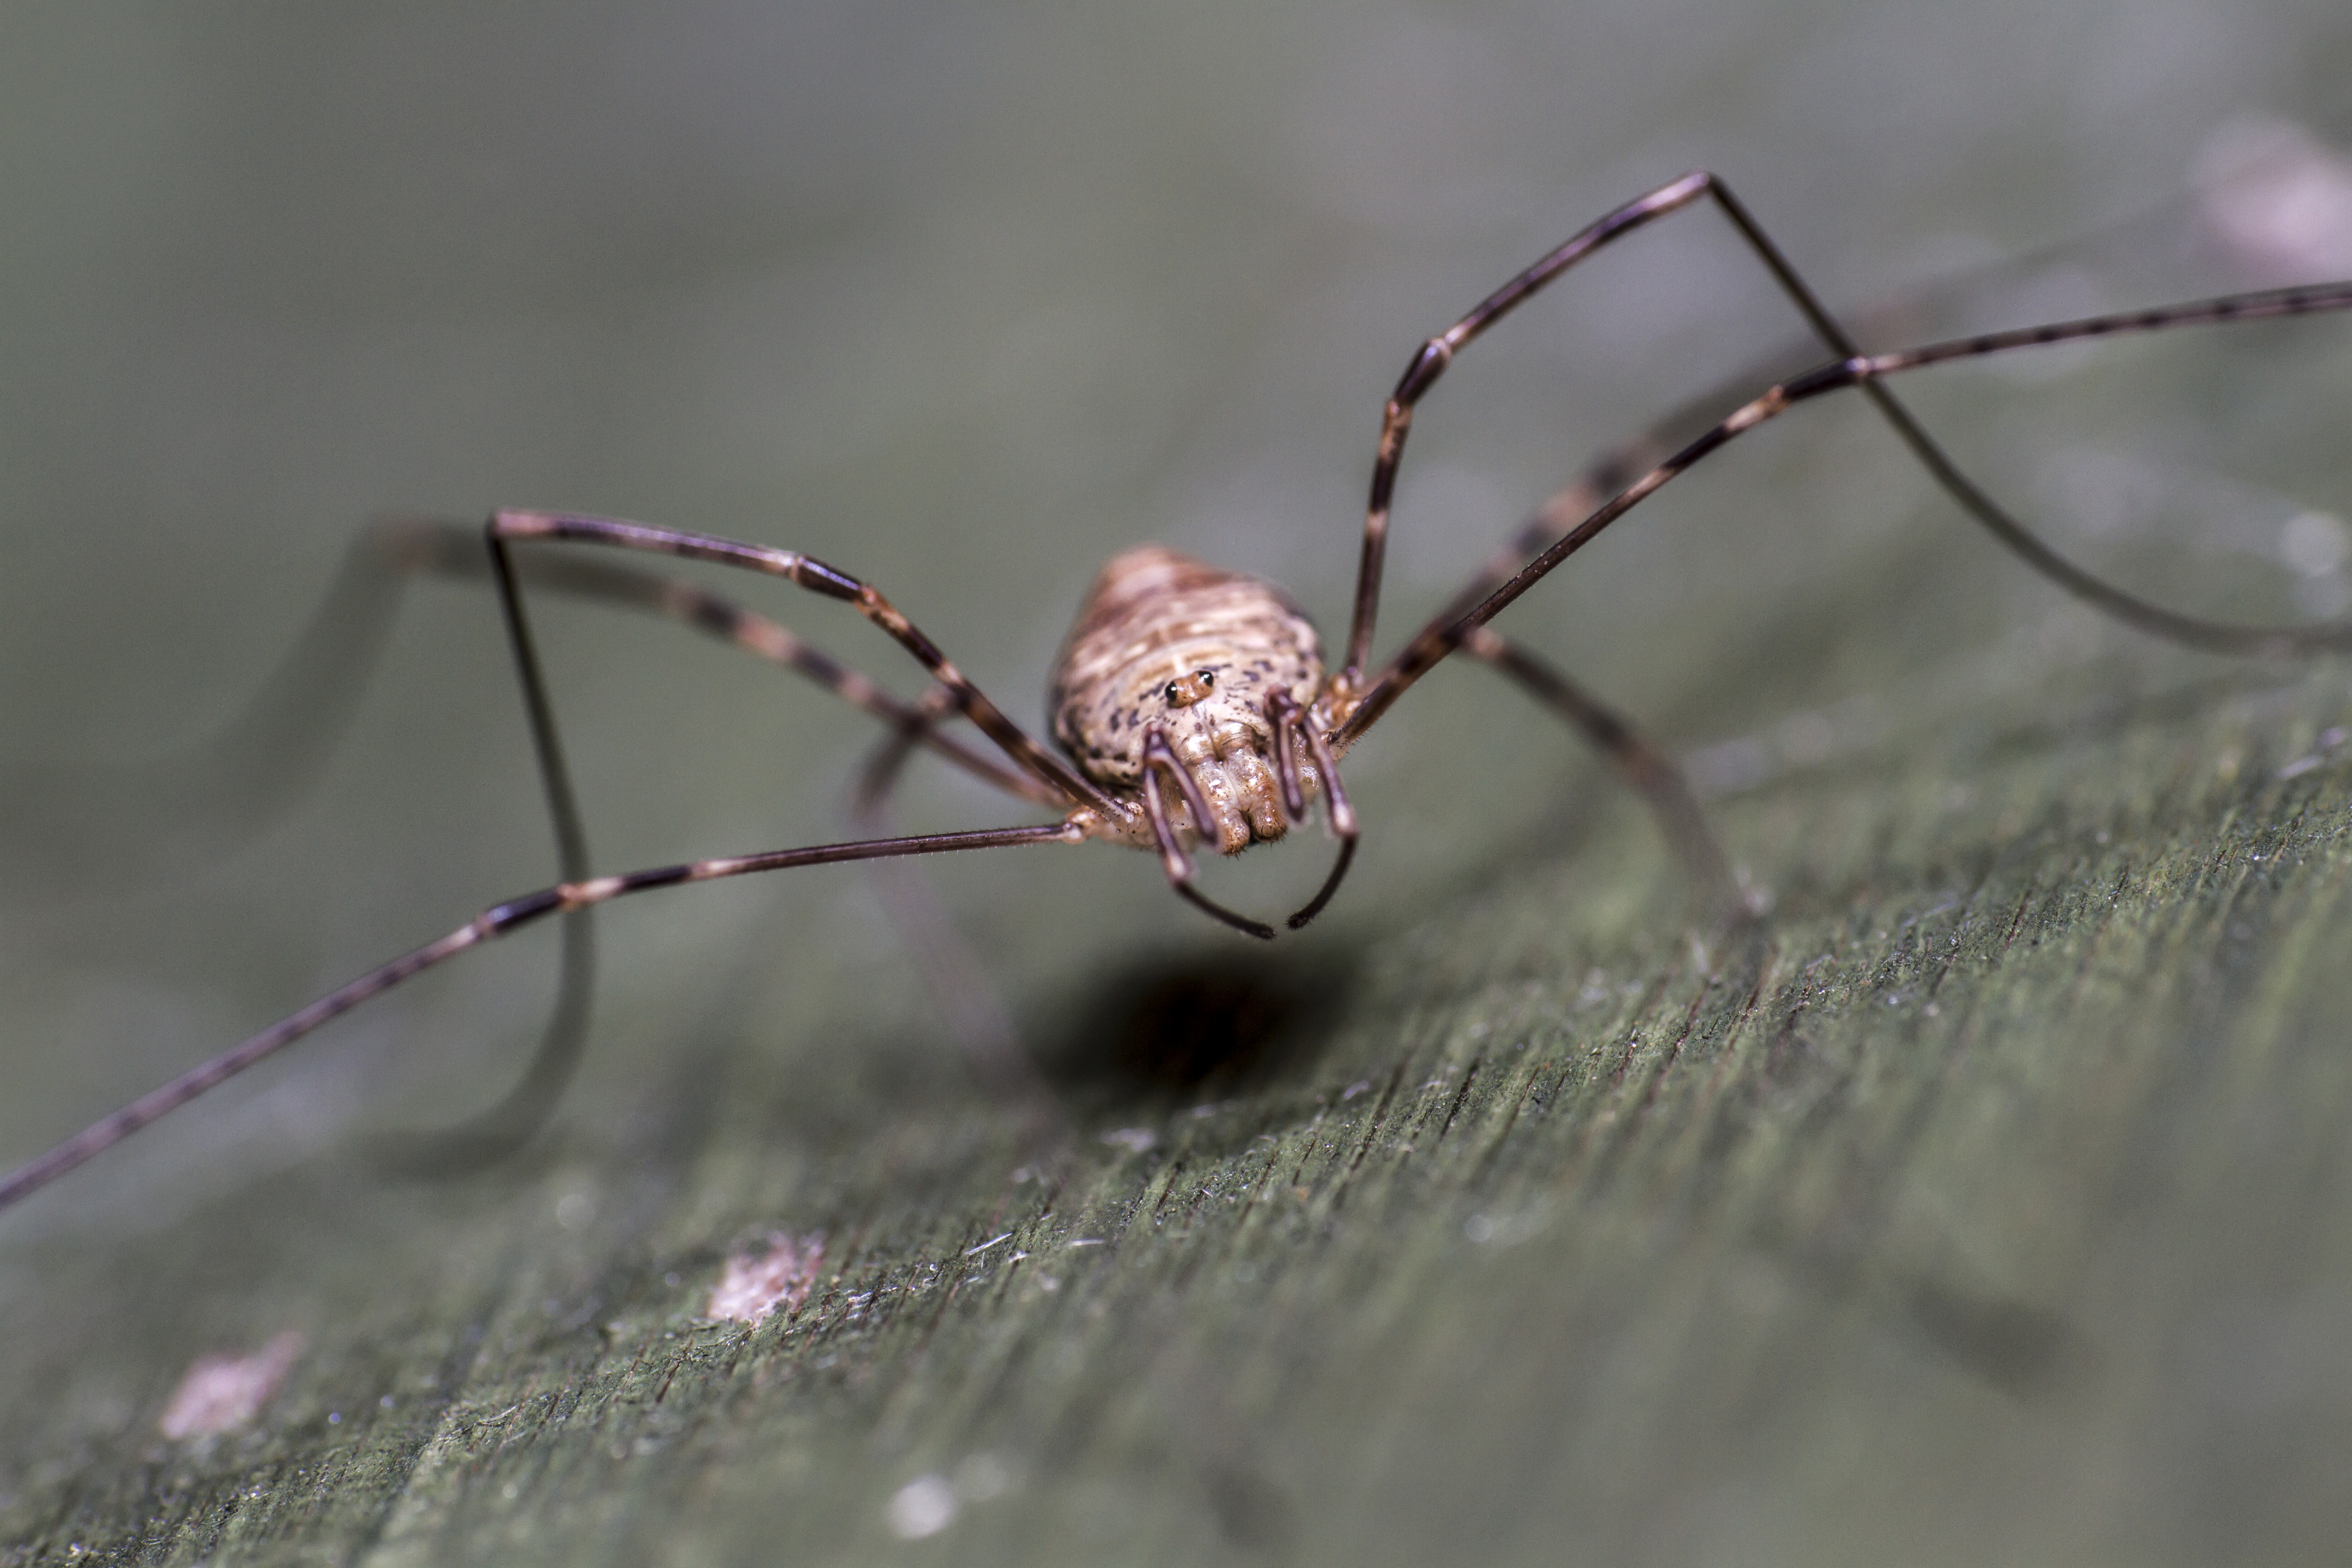
portrait, insect, macro, garden, fauna, invertebrate, spider, outdoors, uk, nightphotography, canon7d, arachnid, peterborough, harvestman, opiliones, macro photography, arthropod, european garden spider, araneus, orb weaver spider